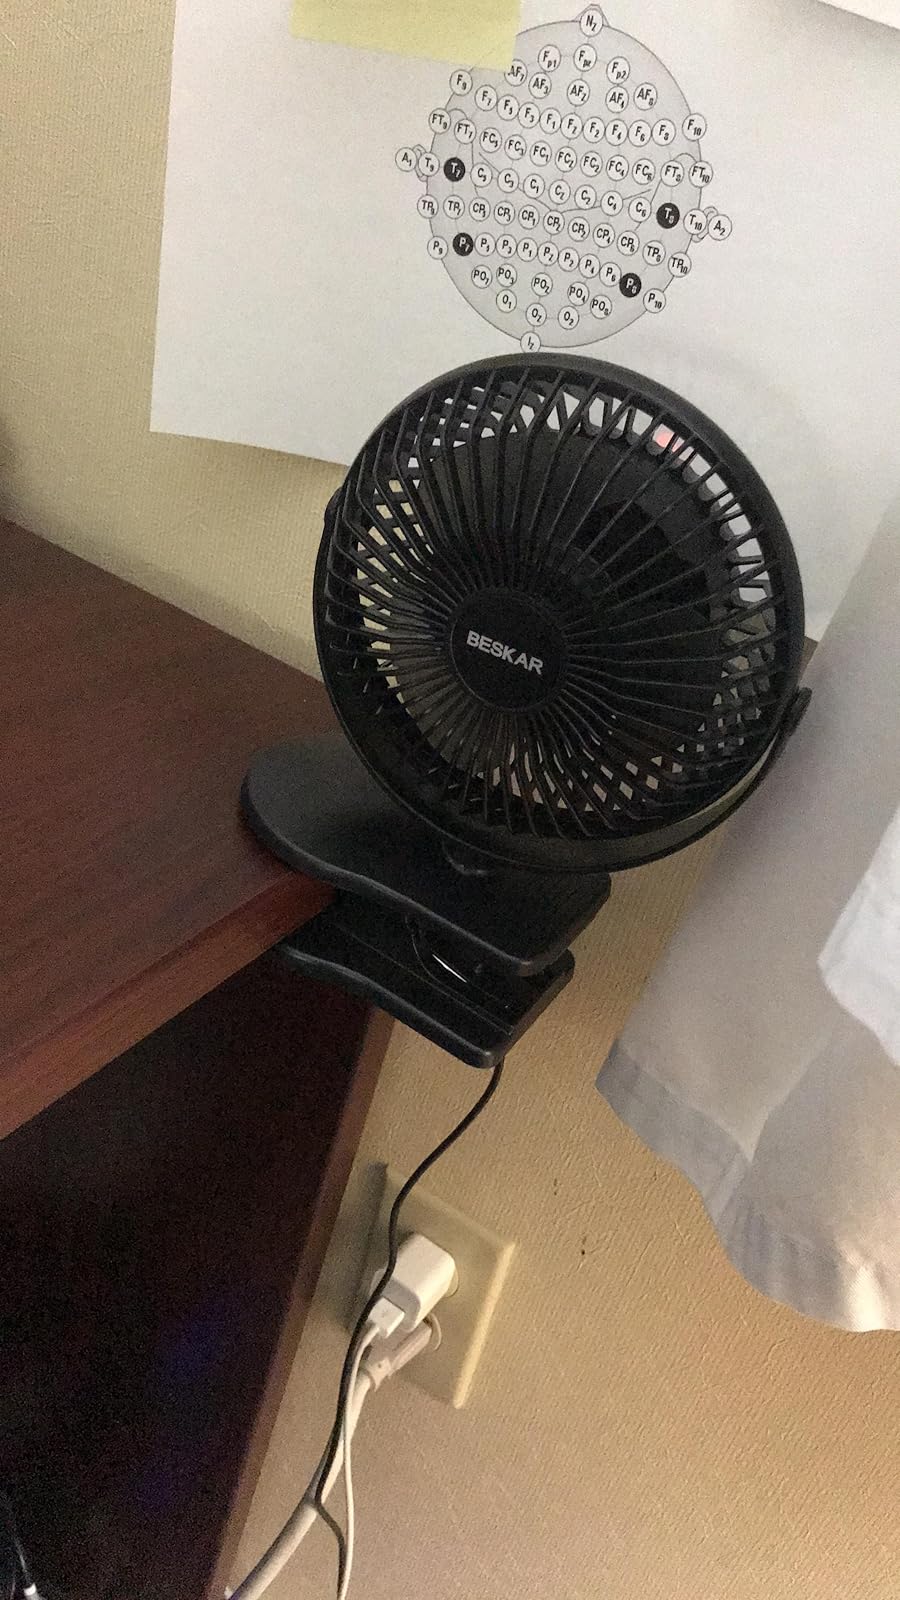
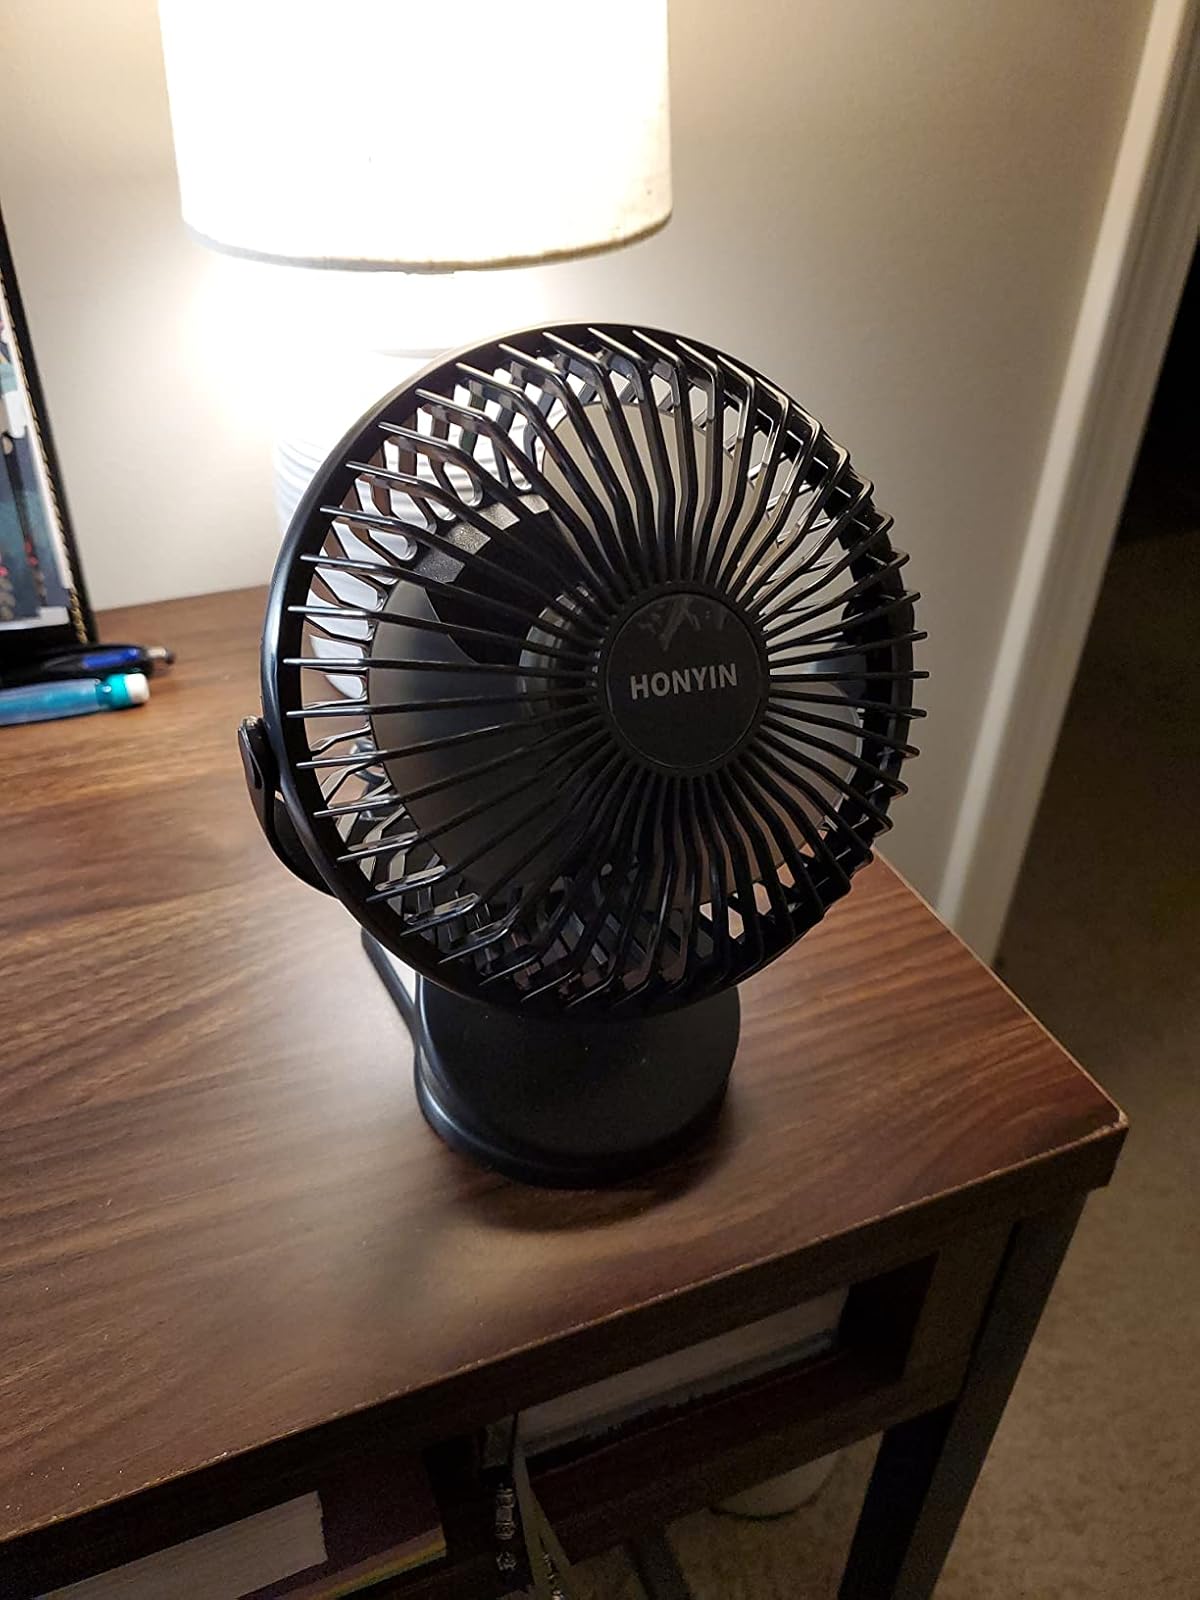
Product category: fan
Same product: yes